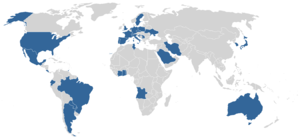
VM i fodbold 2006 / Trivia
Deltagende hold ved VM 2006.
VM i fodbold 2006 blev afviklet i Tyskland i perioden 9. juni – 9. juli 2006. Mesterskabet var den 18. VM-slutrunde gennem tiden, og verdensmesterskabet blev vundet af Italien, der vandt over Frankrig i finalen.